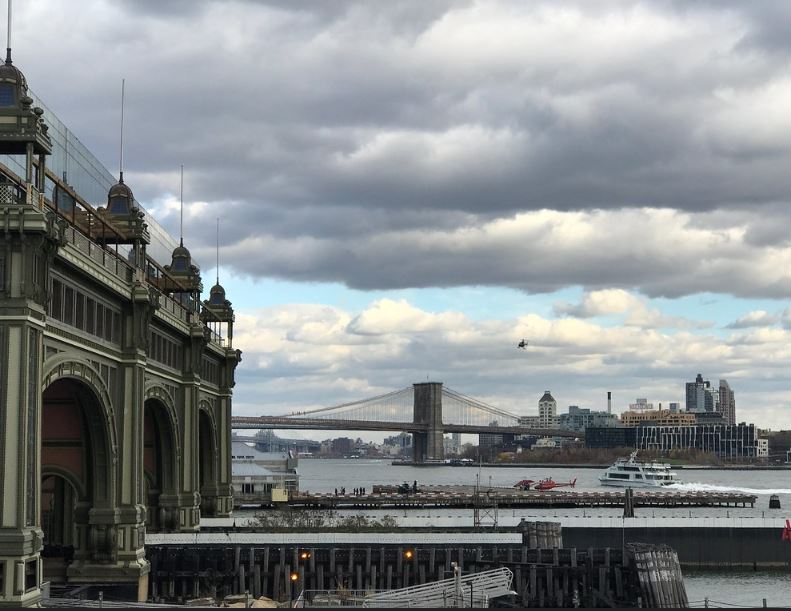
Fire: no
Smoke: no